North Macedonia

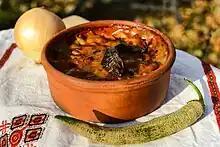
Tavče gravče

, the total length of the railway network in North Macedonia was . Operated by Makedonski Železnici, the most important railway line is the line on the border with Serbia–Kumanovo–Skopje–Veles–Gevgelija–border with Greece. Since 2001, the railway line Beljakovci has been built—the border with Bulgaria, which will get a direct connection Skopje-Sofia. The most important railway hub in the country is Skopje, while the other two are Veles and Kumanovo.